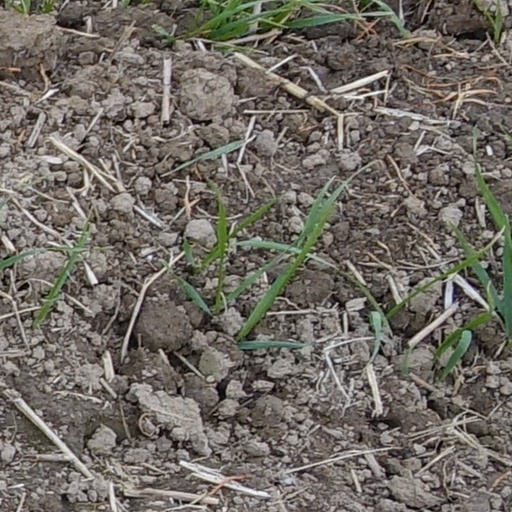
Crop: wheat